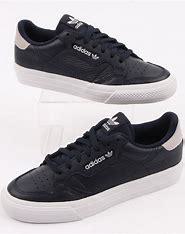
Brand: Adidas
Model: Continental Vulc